Palace of Fontainebleau

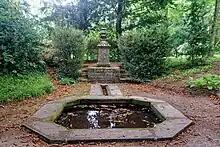
Fontaine Belle-Eau, the spring which gave its name to Fontainebleau

"Fontainebleau" took its name from the "Fontaine Belle-Eau", a natural fresh water spring located in the English garden not far from the château. The name means "Spring of beautiful water". In the 19th century the spring was rebuilt with an octagonal stone basin, as it appears today.